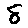
Label: 8